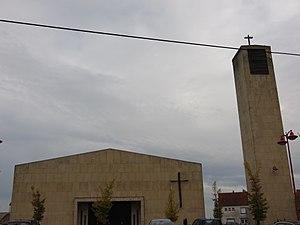
Francaltroff eglise
Francaltroff est une commune française située dans le département de la Moselle, en région Grand Est.